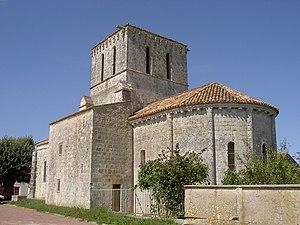
L'église Saint-Pierre est une église de style roman saintongeais située à Lussant en Saintonge, dans le département français de la Charente-Maritime en région Nouvelle-Aquitaine.
Cet article recense une partie des monuments historiques de la Charente-Maritime, en France.
Lussant est une commune du Sud-Ouest de la France située dans le département de la Charente-Maritime.